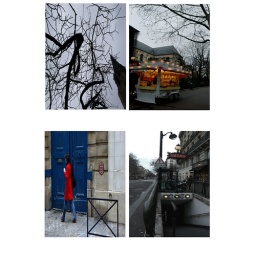
above the paris sky is the blue.under the paris ground, the blue runs.next to the crepe stand sees the blue.the red girl passes by, the blue stays...